National Register of Historic Places listings in Petersburg, Virginia

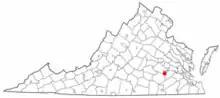
Location of Petersburg in Virginia

This is intended to be a complete list of the properties and districts on the National Register of Historic Places in the independent city of Petersburg, Virginia, United States. The locations of National Register properties and districts for which the latitude and longitude coordinates are included below, may be seen in an online map.